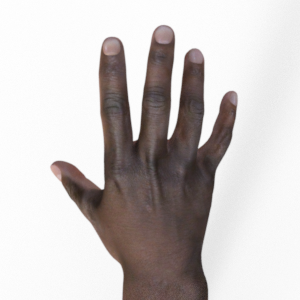
Label: paper